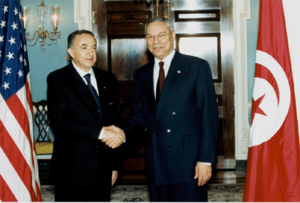
Habib Ben Yahia, Ministre des affaires étrangères de Tunisie, avec Colin Powell, Secrétaire d'Etat des Etat-Unis, lors de sa visite à Washington.